Bideford Long Bridge

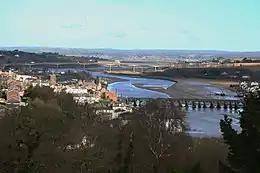
Bideford Long Bridge, looking downstream from Upcott Hill. Beyond closer to the estuary is the A39 Road Bridge built in 1987

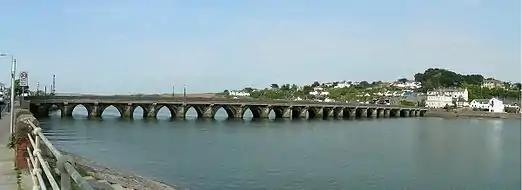
Bideford Long Bridge over River Torridge. Viewed from Bideford side looking downstream (north) with East-the-Water on the far (east) side

Bideford Long Bridge in North Devon spans the River Torridge near its estuary and connects the old part of the town, and formerly important river port, of Bideford on the left bank (west side) with East-the-Water on the right bank (east side). It is one of the longest mediaeval bridges in England, being 677 feet (222 yards) long with 24 arches. In 1790 the bridge was the longest in Devon. It remained the furthest downstream bridge on the river until 1987, when the Torridge A39 Road Bridge was built a mile or so further downstream at Northam. The river is still tidal at Bideford (and as far upstream as Weare Giffard) and a very large fluctuation in water levels occurs twice daily under the bridge. An ancient New Year's Eve tradition was to try to run across the Long Bridge during the time taken for the bells of St. Mary's parish church, near the west end, to chime midnight. A sight enjoyed by many in the winter months is of the starlings at dusk, as they come in large flocks to roost underneath the bridge.